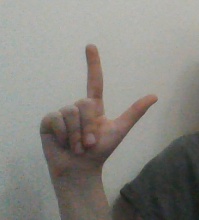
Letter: laam